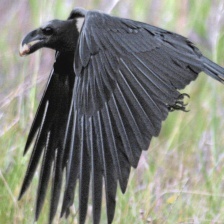
Species: WHITE NECKED RAVEN
Scientific name: CORVUS ALBICOLLIS